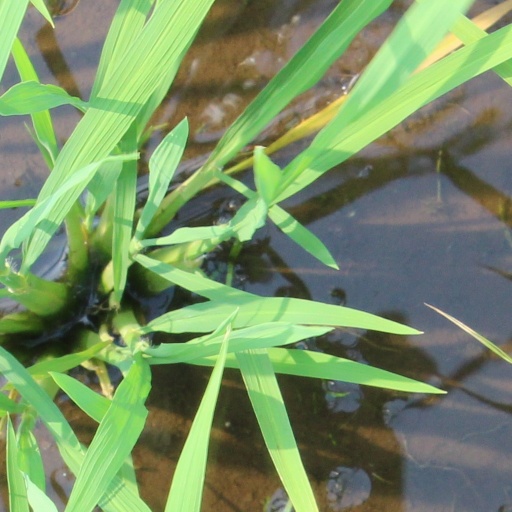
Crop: rice